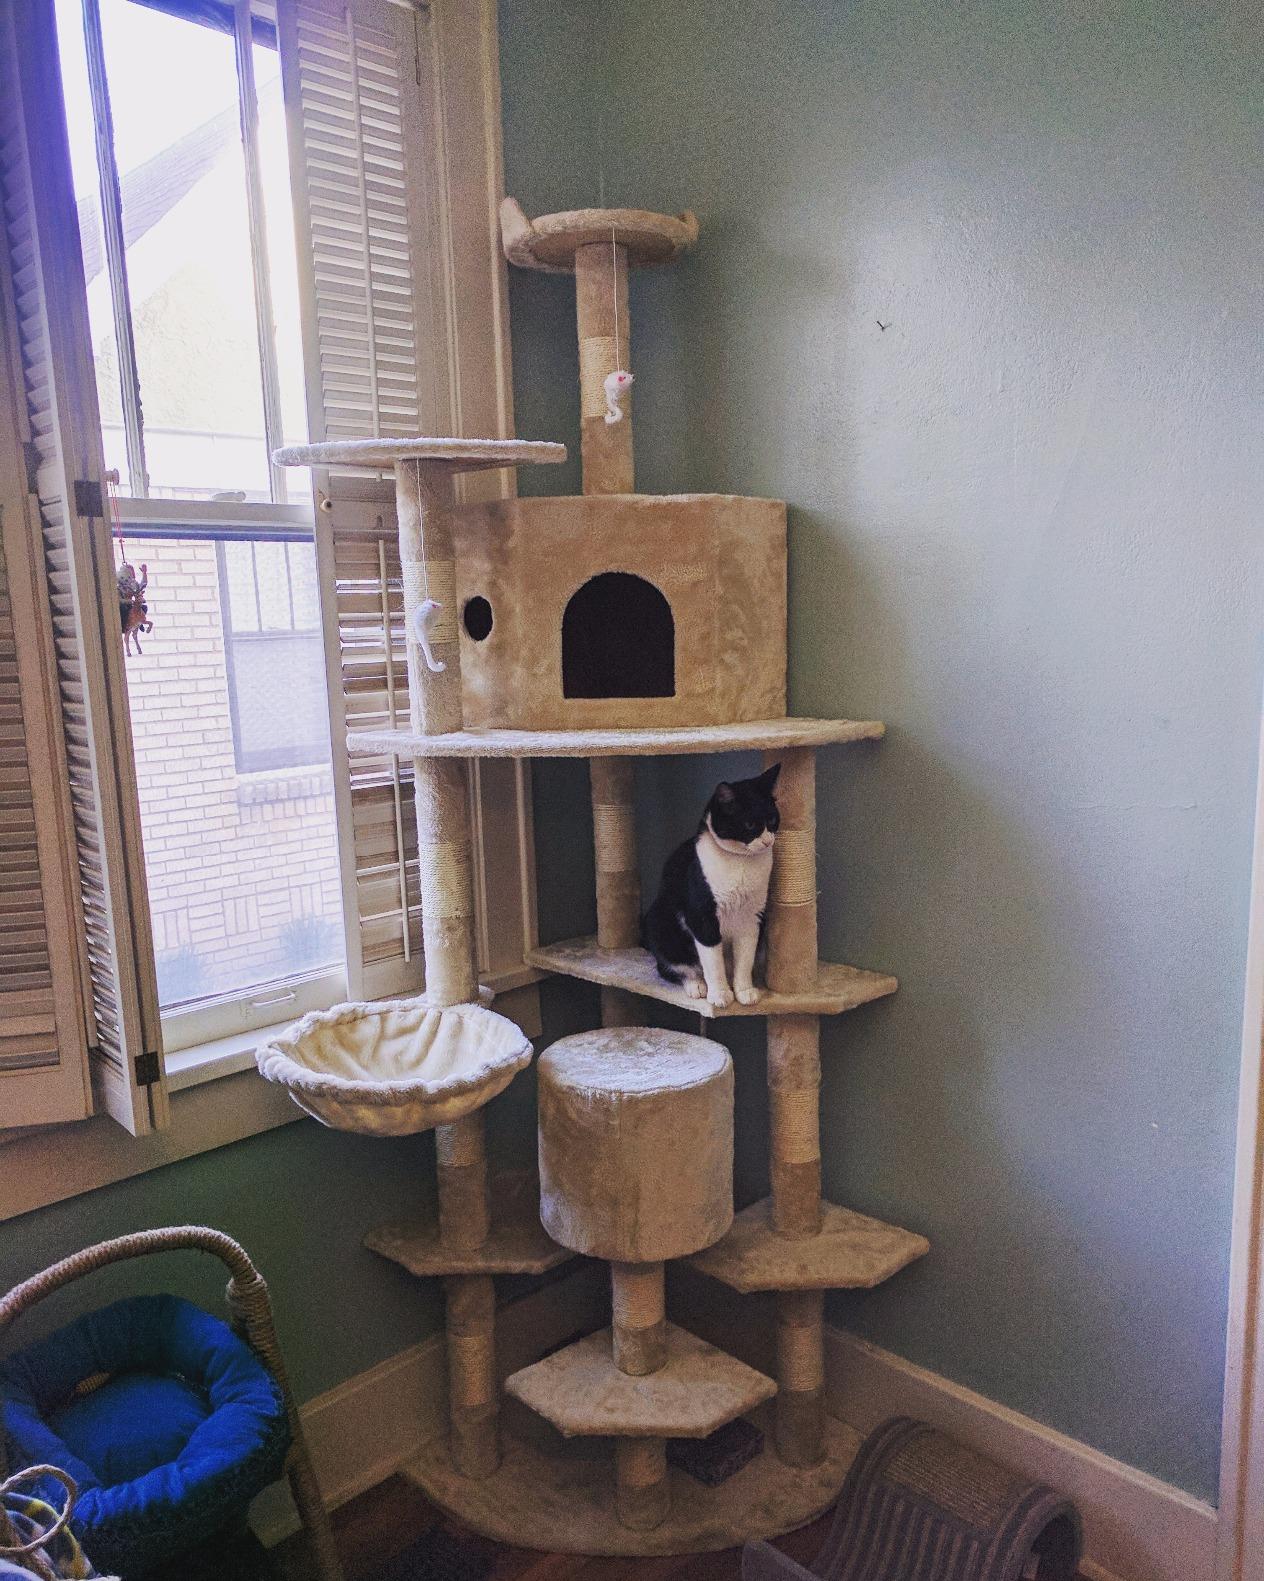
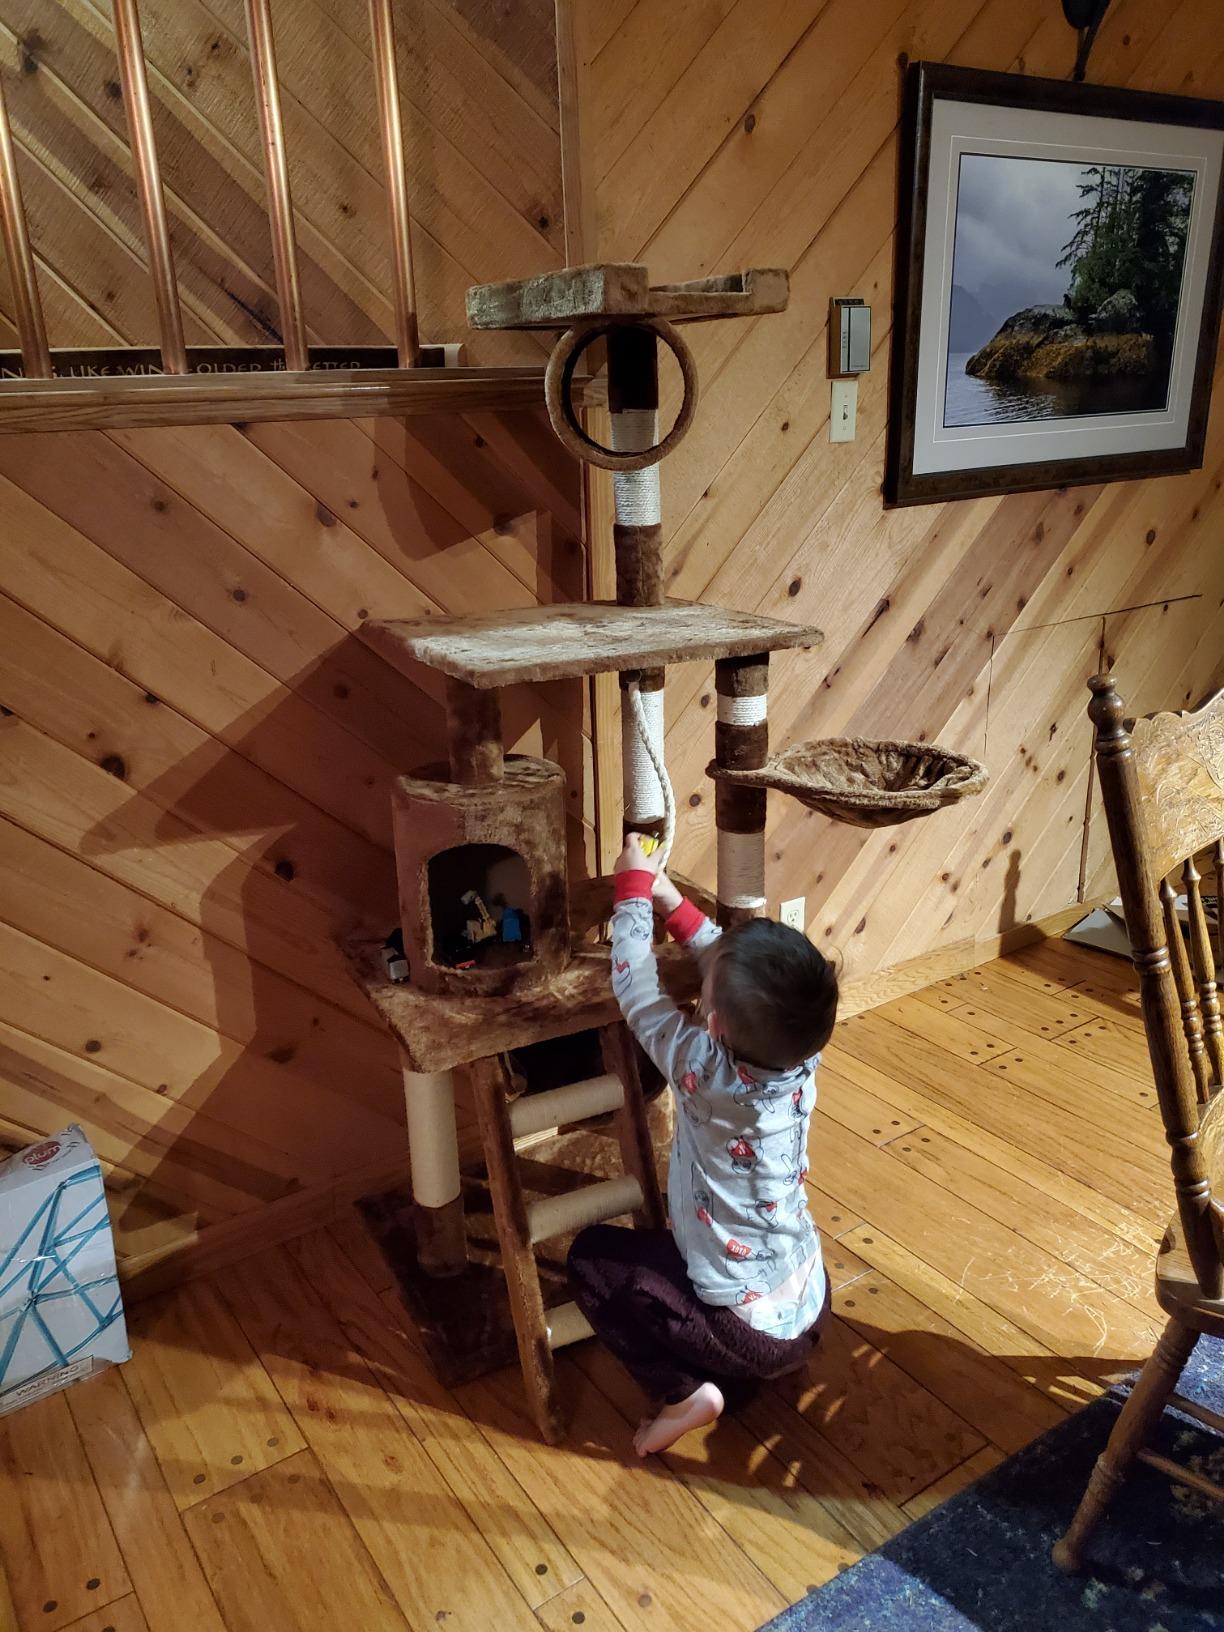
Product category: items_cat tree
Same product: no